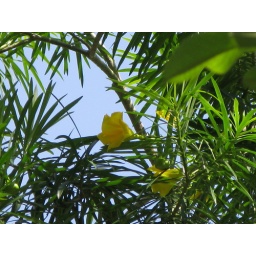
6X Zoom to capture a flower at top in my house garden